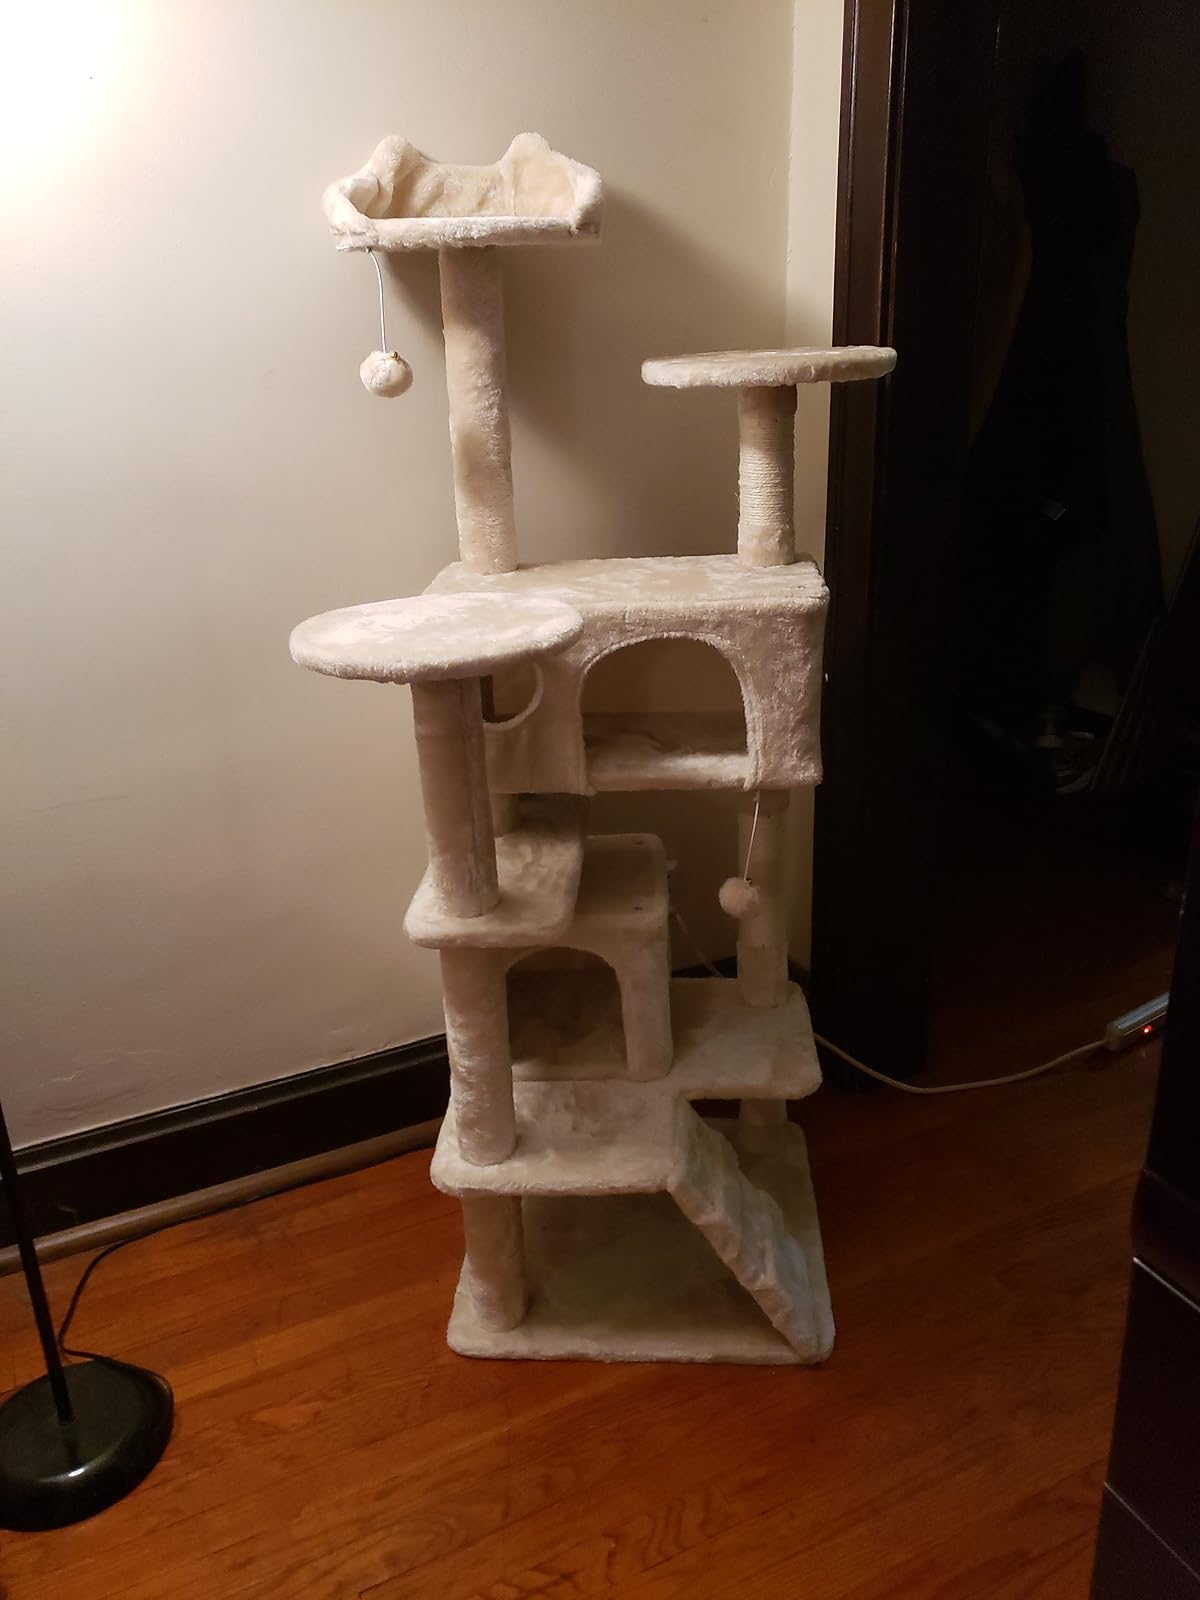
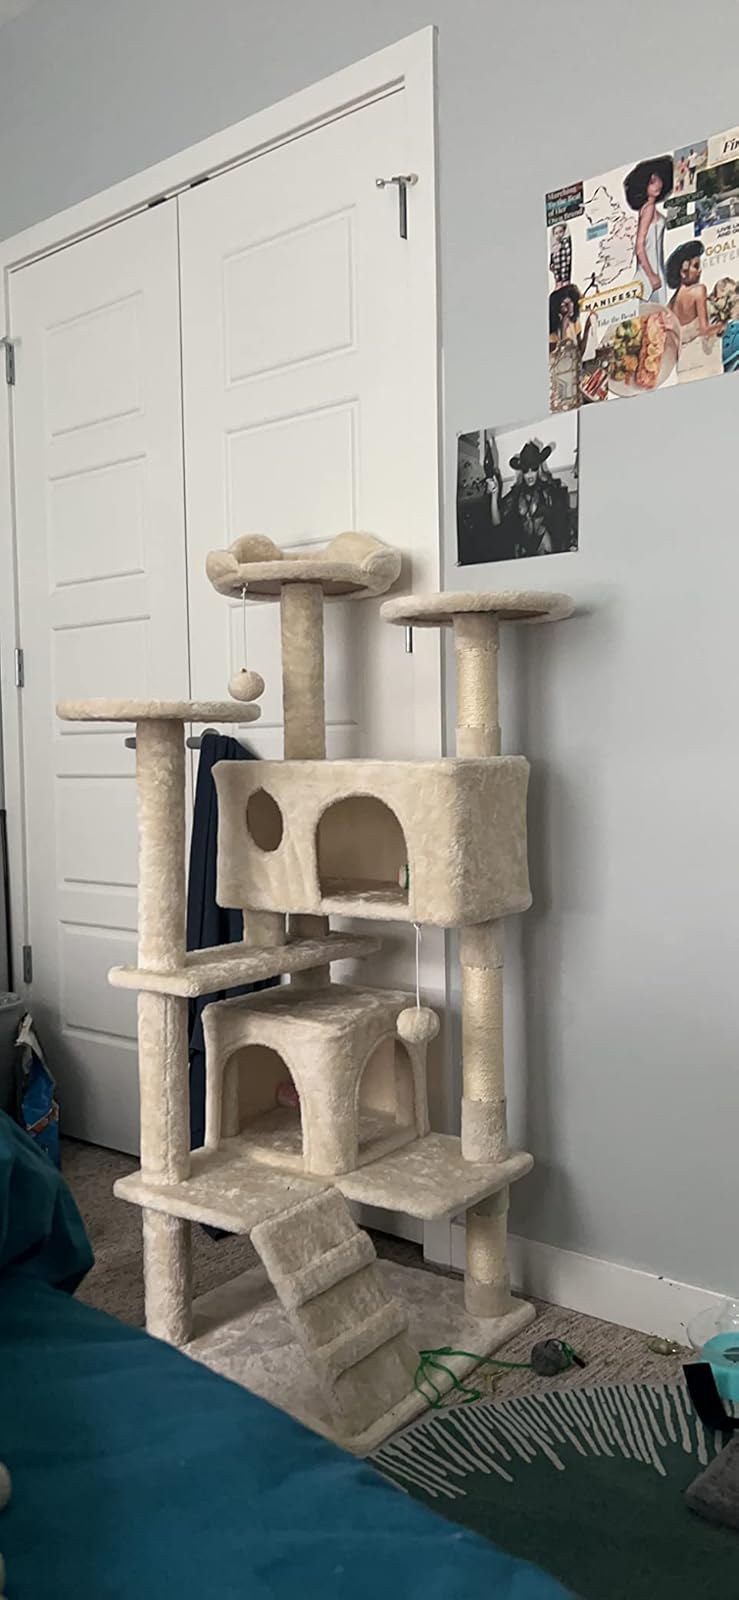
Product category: items_cat tree
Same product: yes